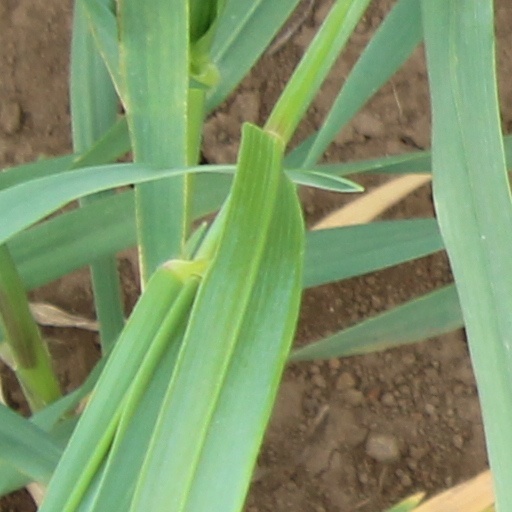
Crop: wheat